Anjuman Mufidul Islam

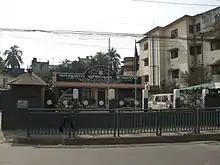
Anjuman Mufidul Islam headquarters in Dhaka

Anjuman Mufidul Islam ( "Beneficial Assembly of Islam") is a Bangladeshi welfare organisation specially designed to enrich the livelihood of orphans and the distressed.